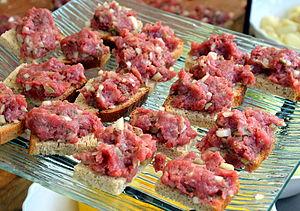
Le steak tartare ou tartare est une recette à base de viande de bœuf ou de viande de cheval crue, généralement hachée gros, ou coupée en petits cubes au couteau.